STS-93

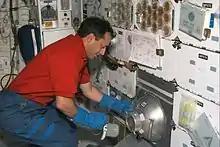
CNES astronaut Michel Tognini works with a nitrogen freezer, which supported the Plant Growth Investigations in Microgravity (PGIM) and Biological Research in Canisters (BRIC) experiments on this mission which took place in 1999

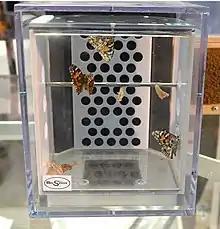
Butterflies and habitat

The Southwest Ultraviolet Imaging system (SWUIS) was based around a Maksutov-design ultraviolet (UV) telescope and a UV-sensitive, image-intensified charge-coupled device (CCD) camera that frames at video frame rates. Scientists can obtain sensitive photometric measurements of astronomical targets.